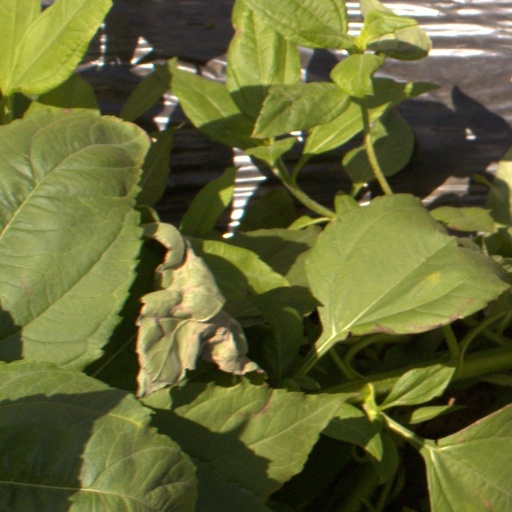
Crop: Jerusalem artichoke